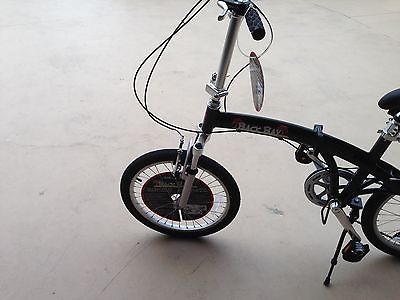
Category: bicycle